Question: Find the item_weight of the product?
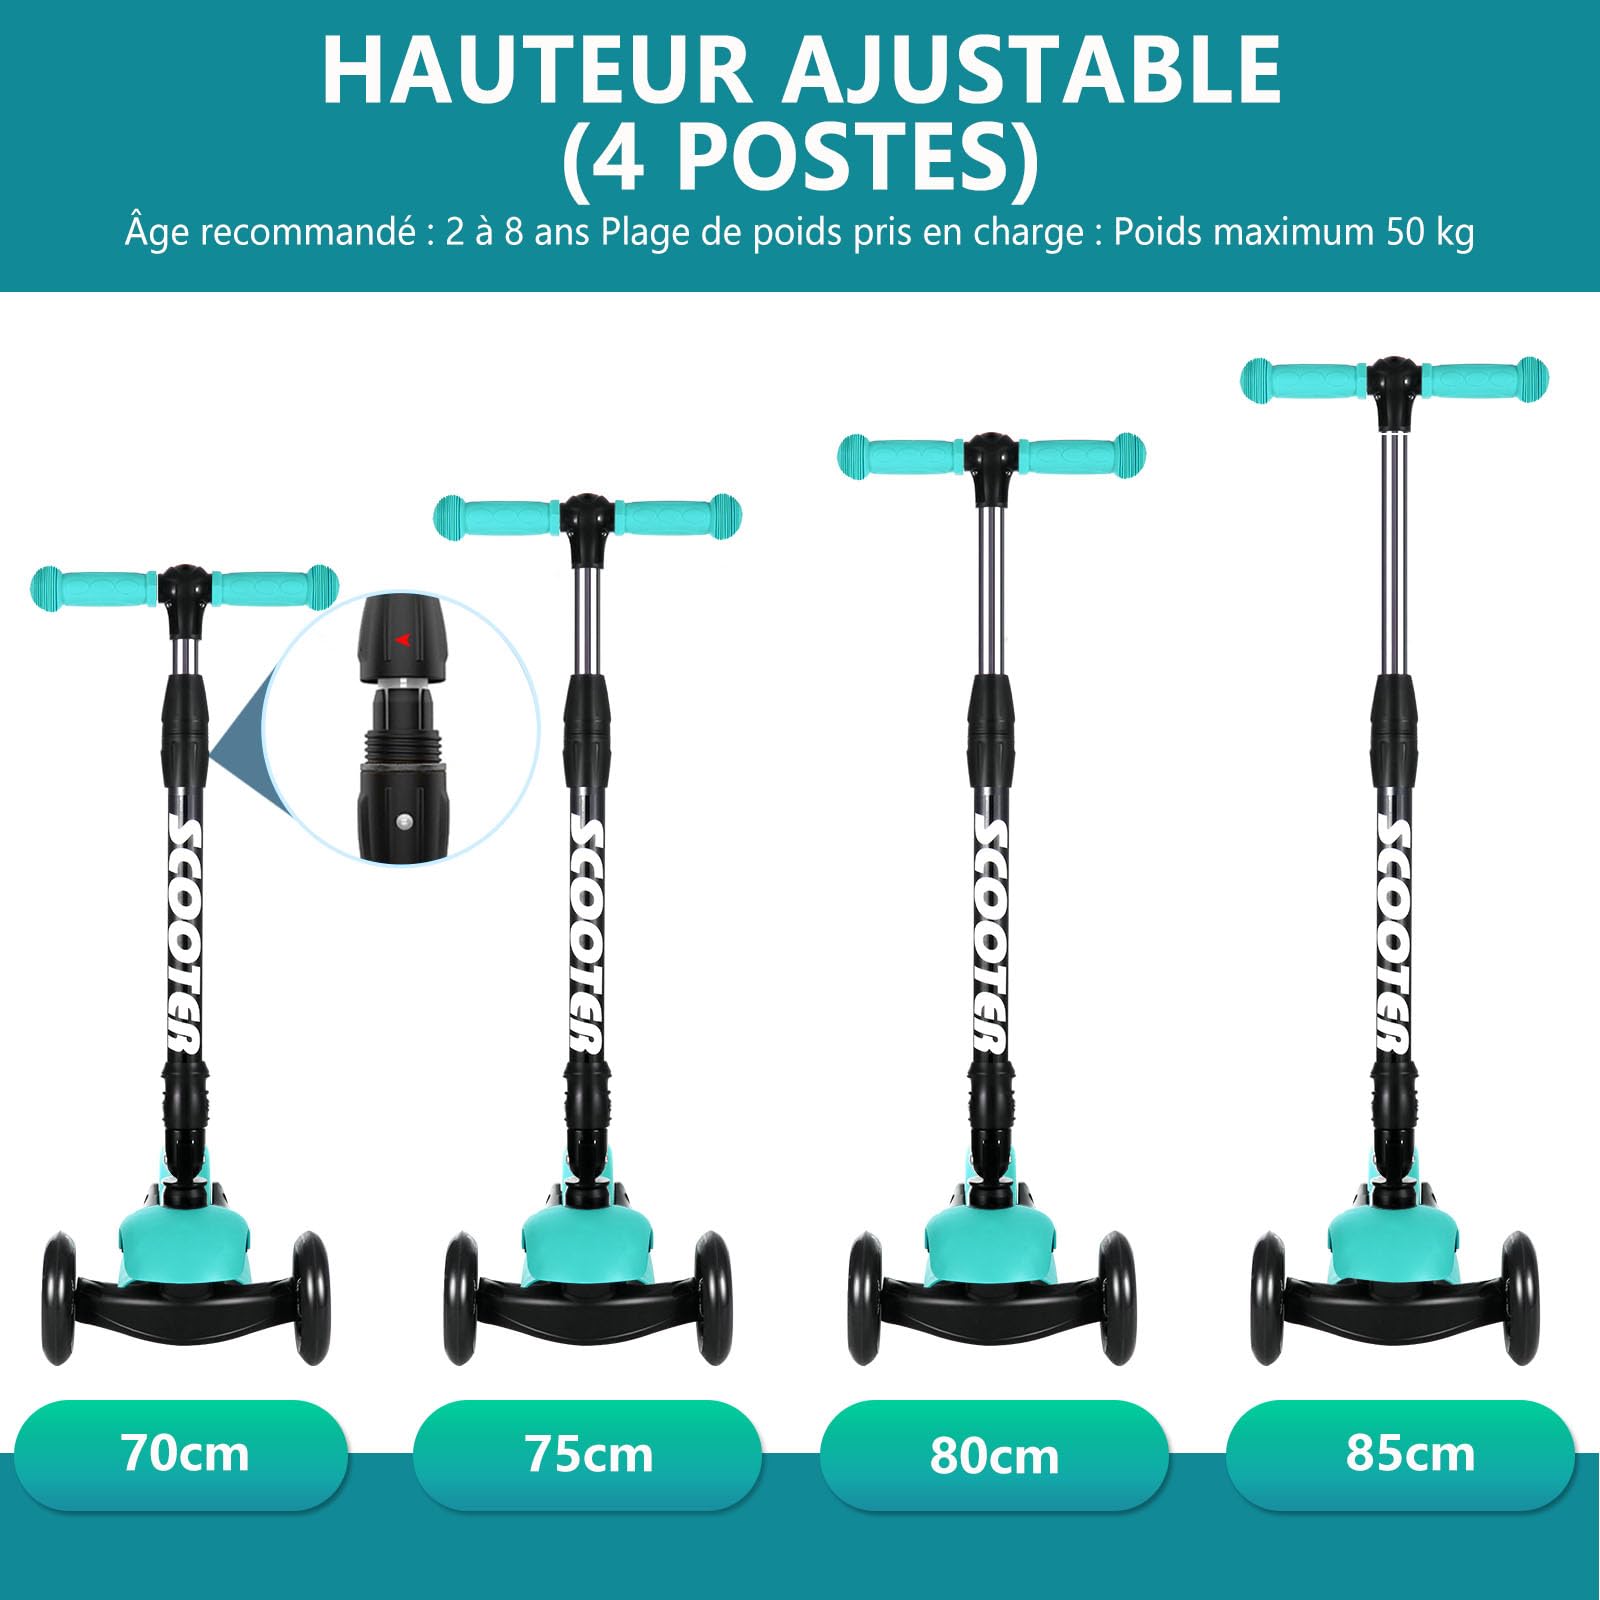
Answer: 50.0 kilogram